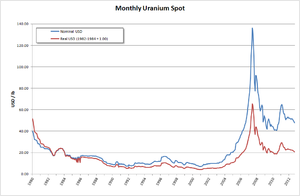
L’uranium est l'élément chimique de numéro atomique 92, de symbole U. Il fait partie de la famille des actinides.
UraMin est une entreprise canadienne d'exploration minière de l'uranium cotée à la bourse de Toronto, rachetée en 2007 par l'entreprise du nucléaire Areva pour la somme de 1,8 milliard d'euros.